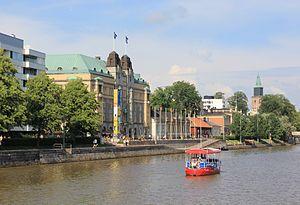
La rue de la berge de l'ouest est une rue du centre de Turku en Finlande.